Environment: lab
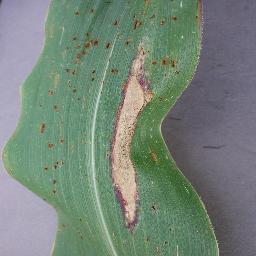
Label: northern_corn_leaf_blight